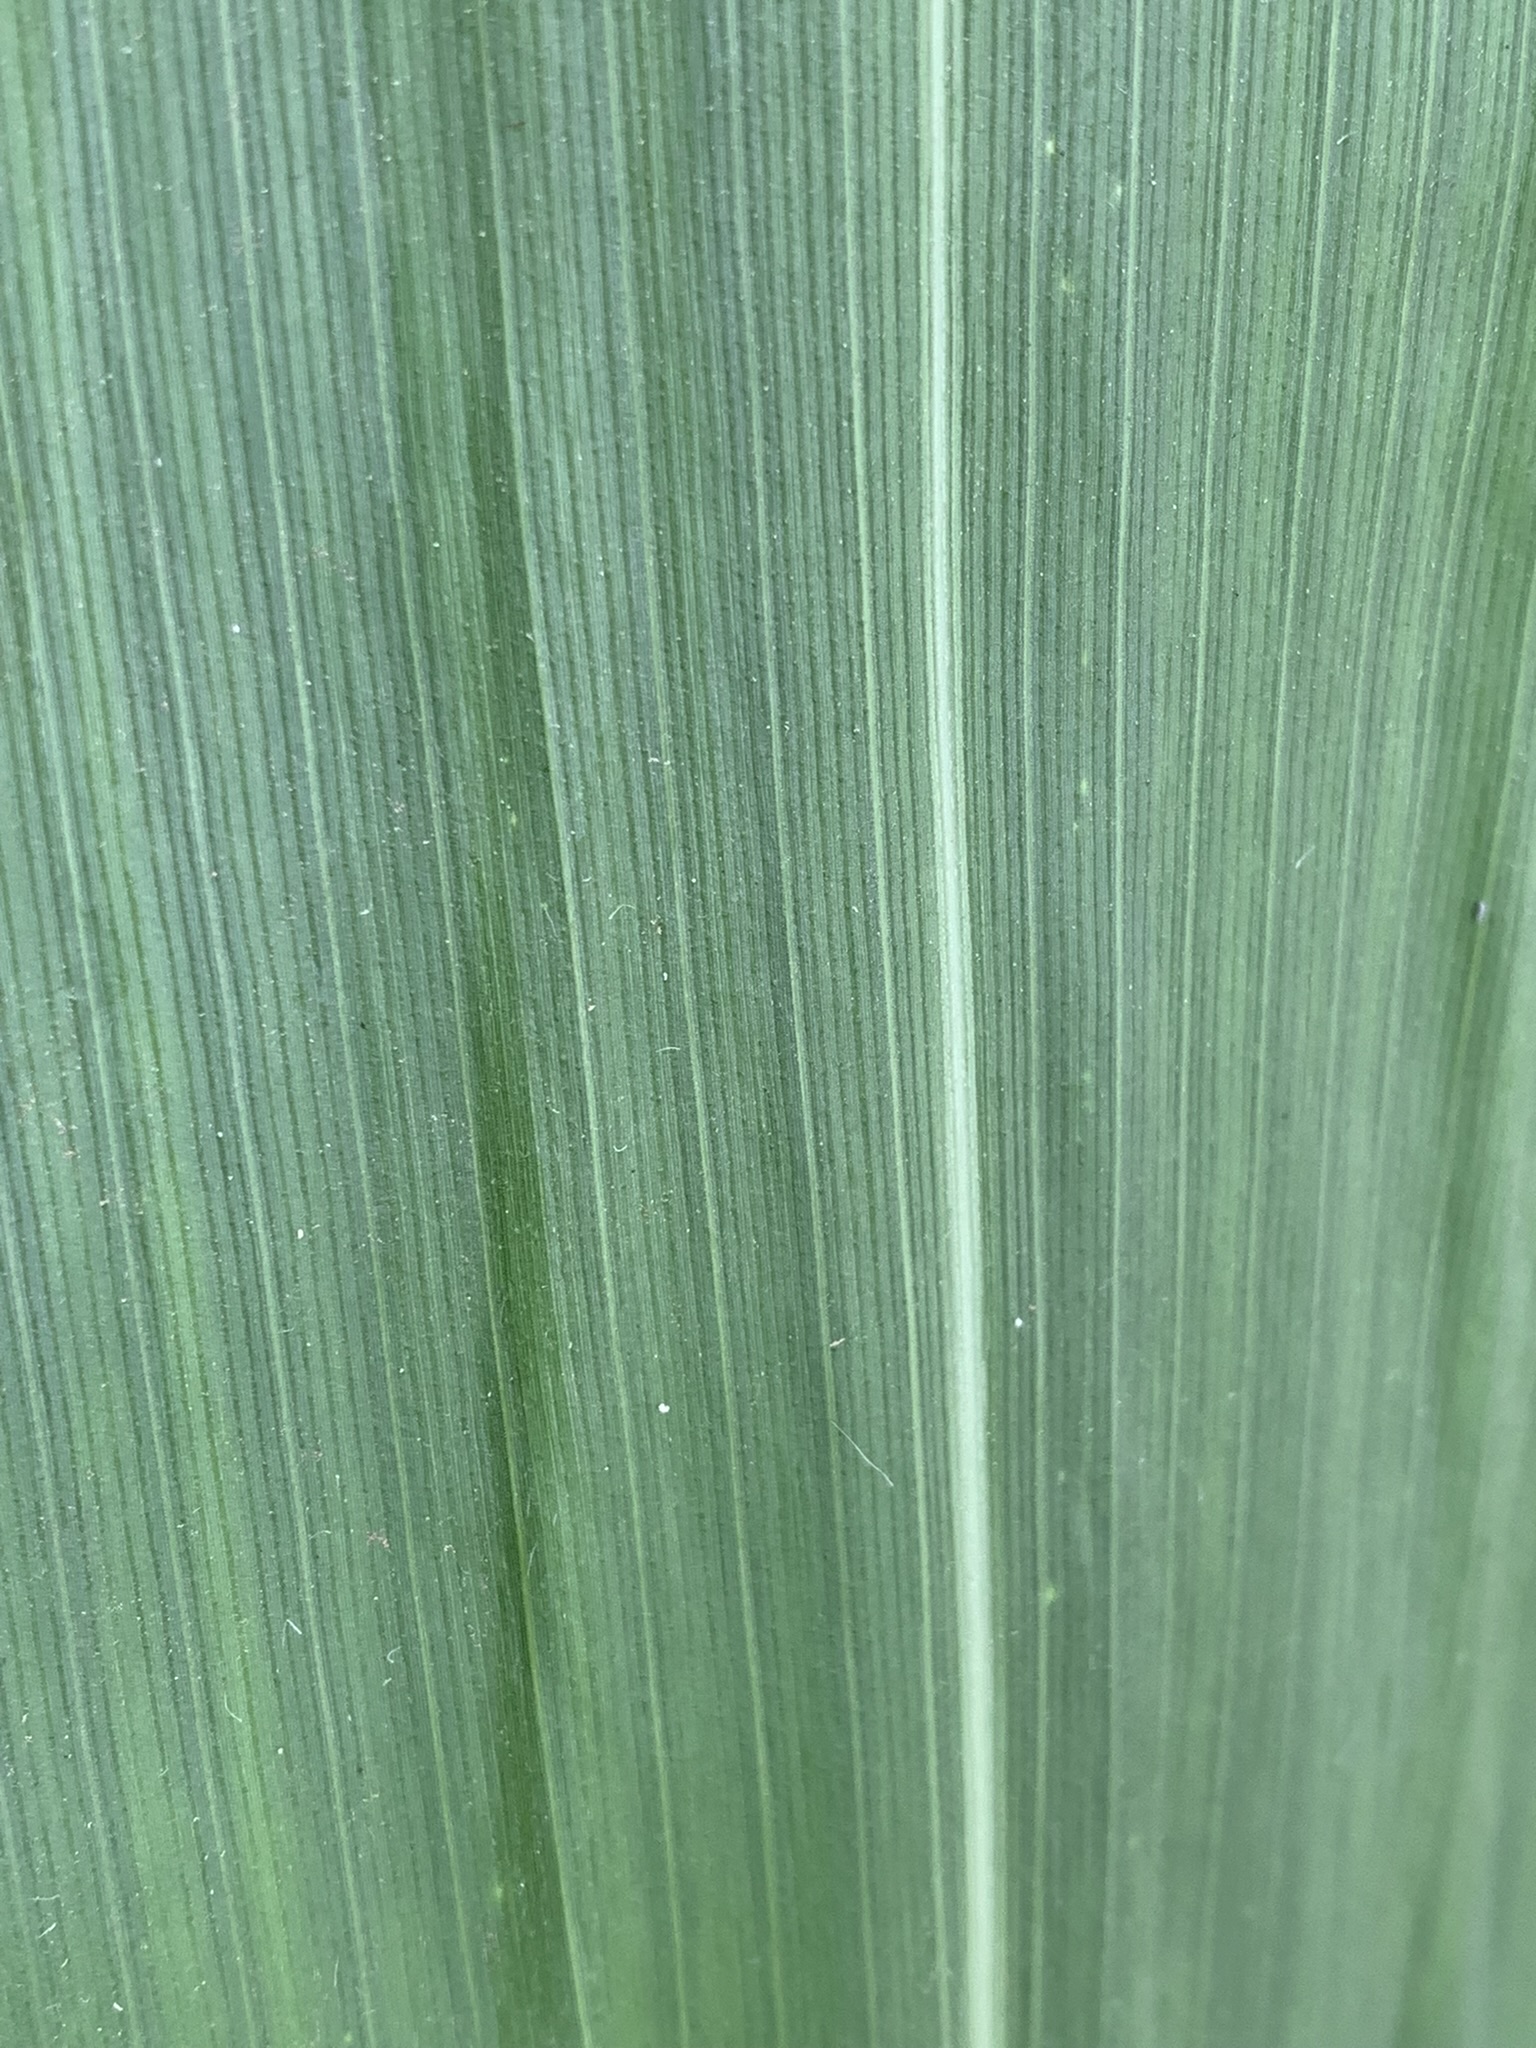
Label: Healthy